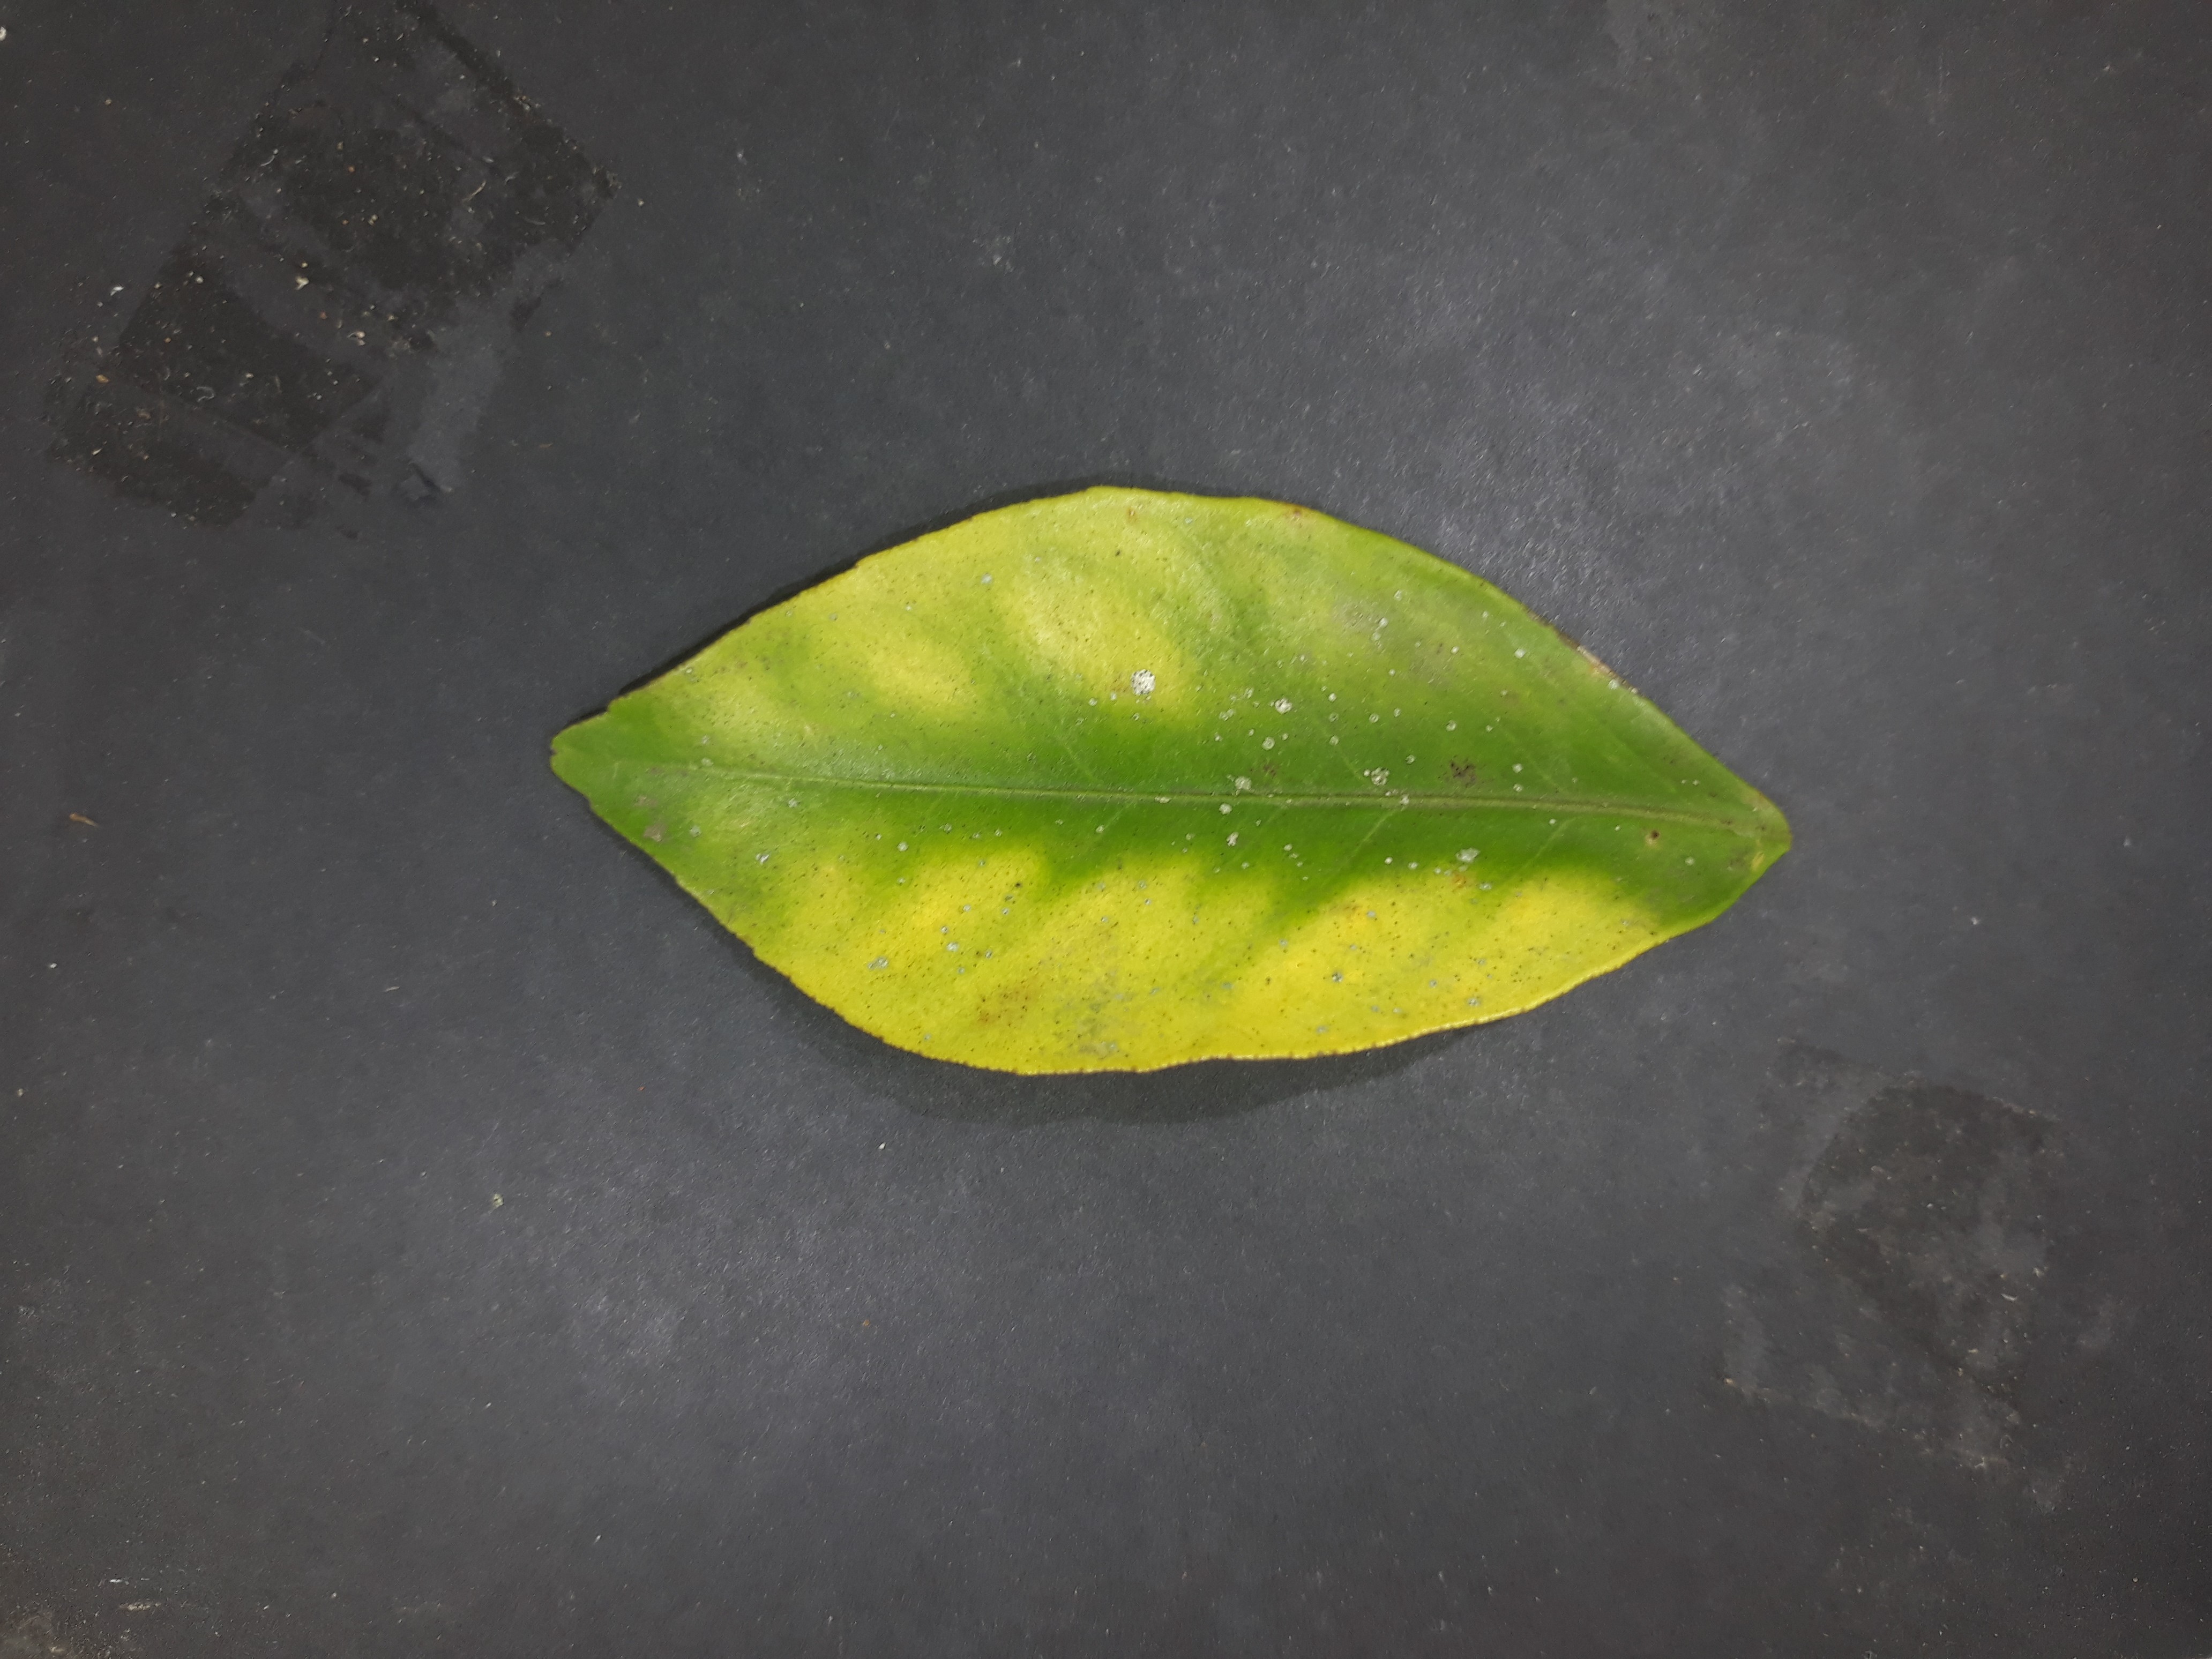
Label: Magnesium deficiency (Mg)